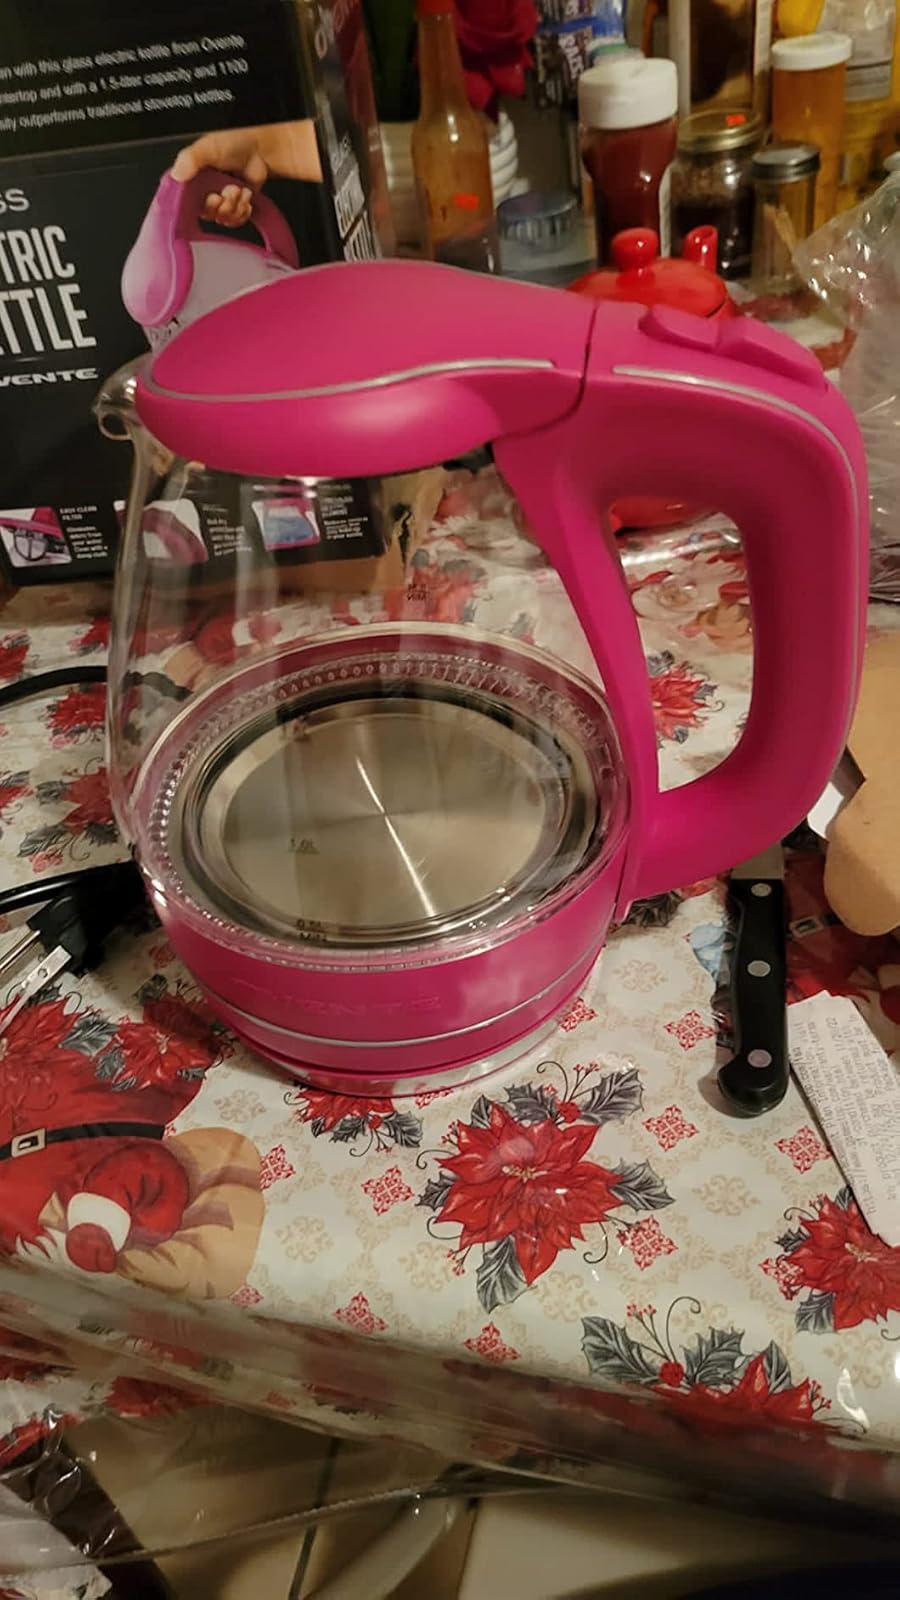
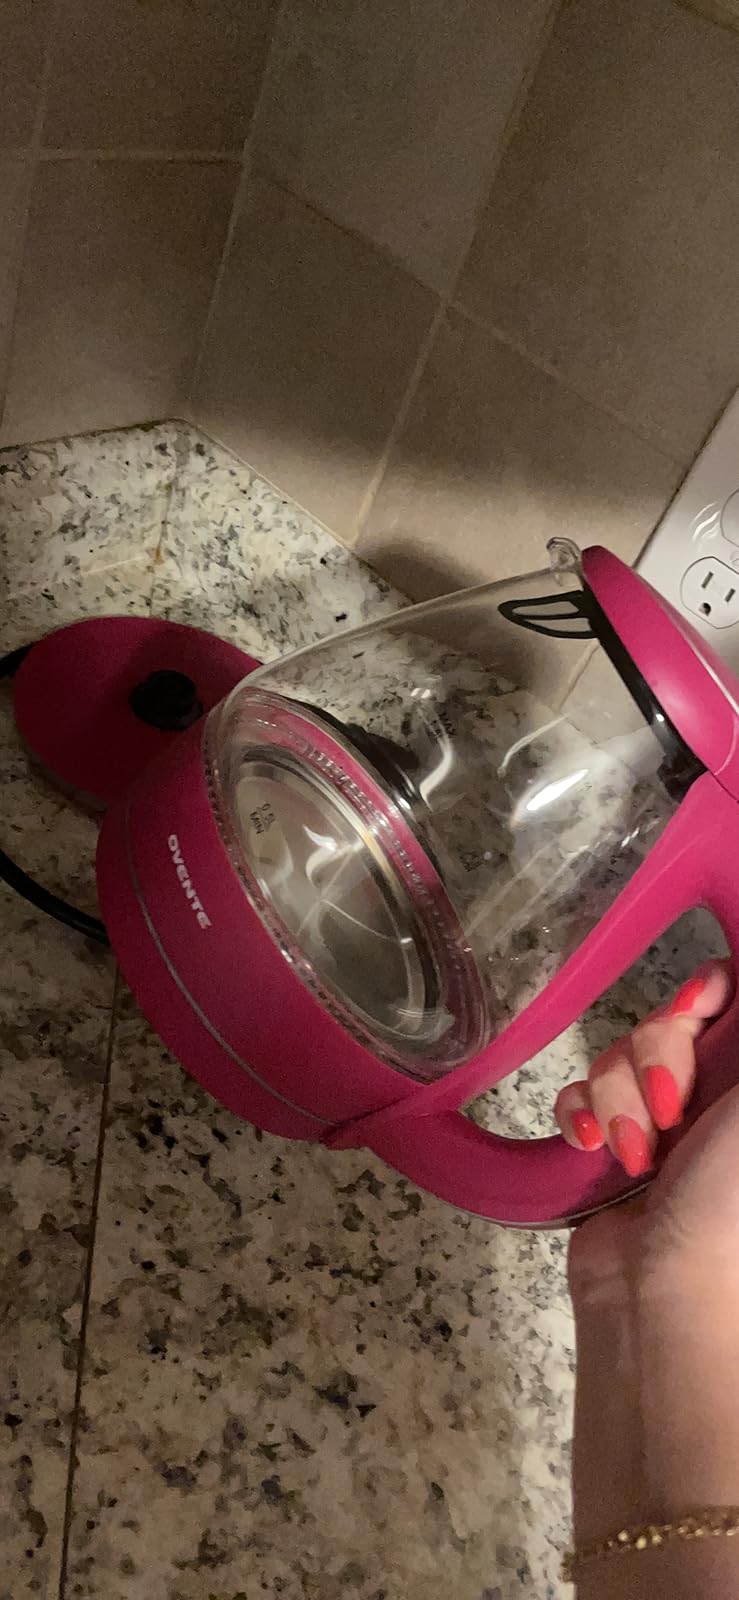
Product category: items_kettle
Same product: yes